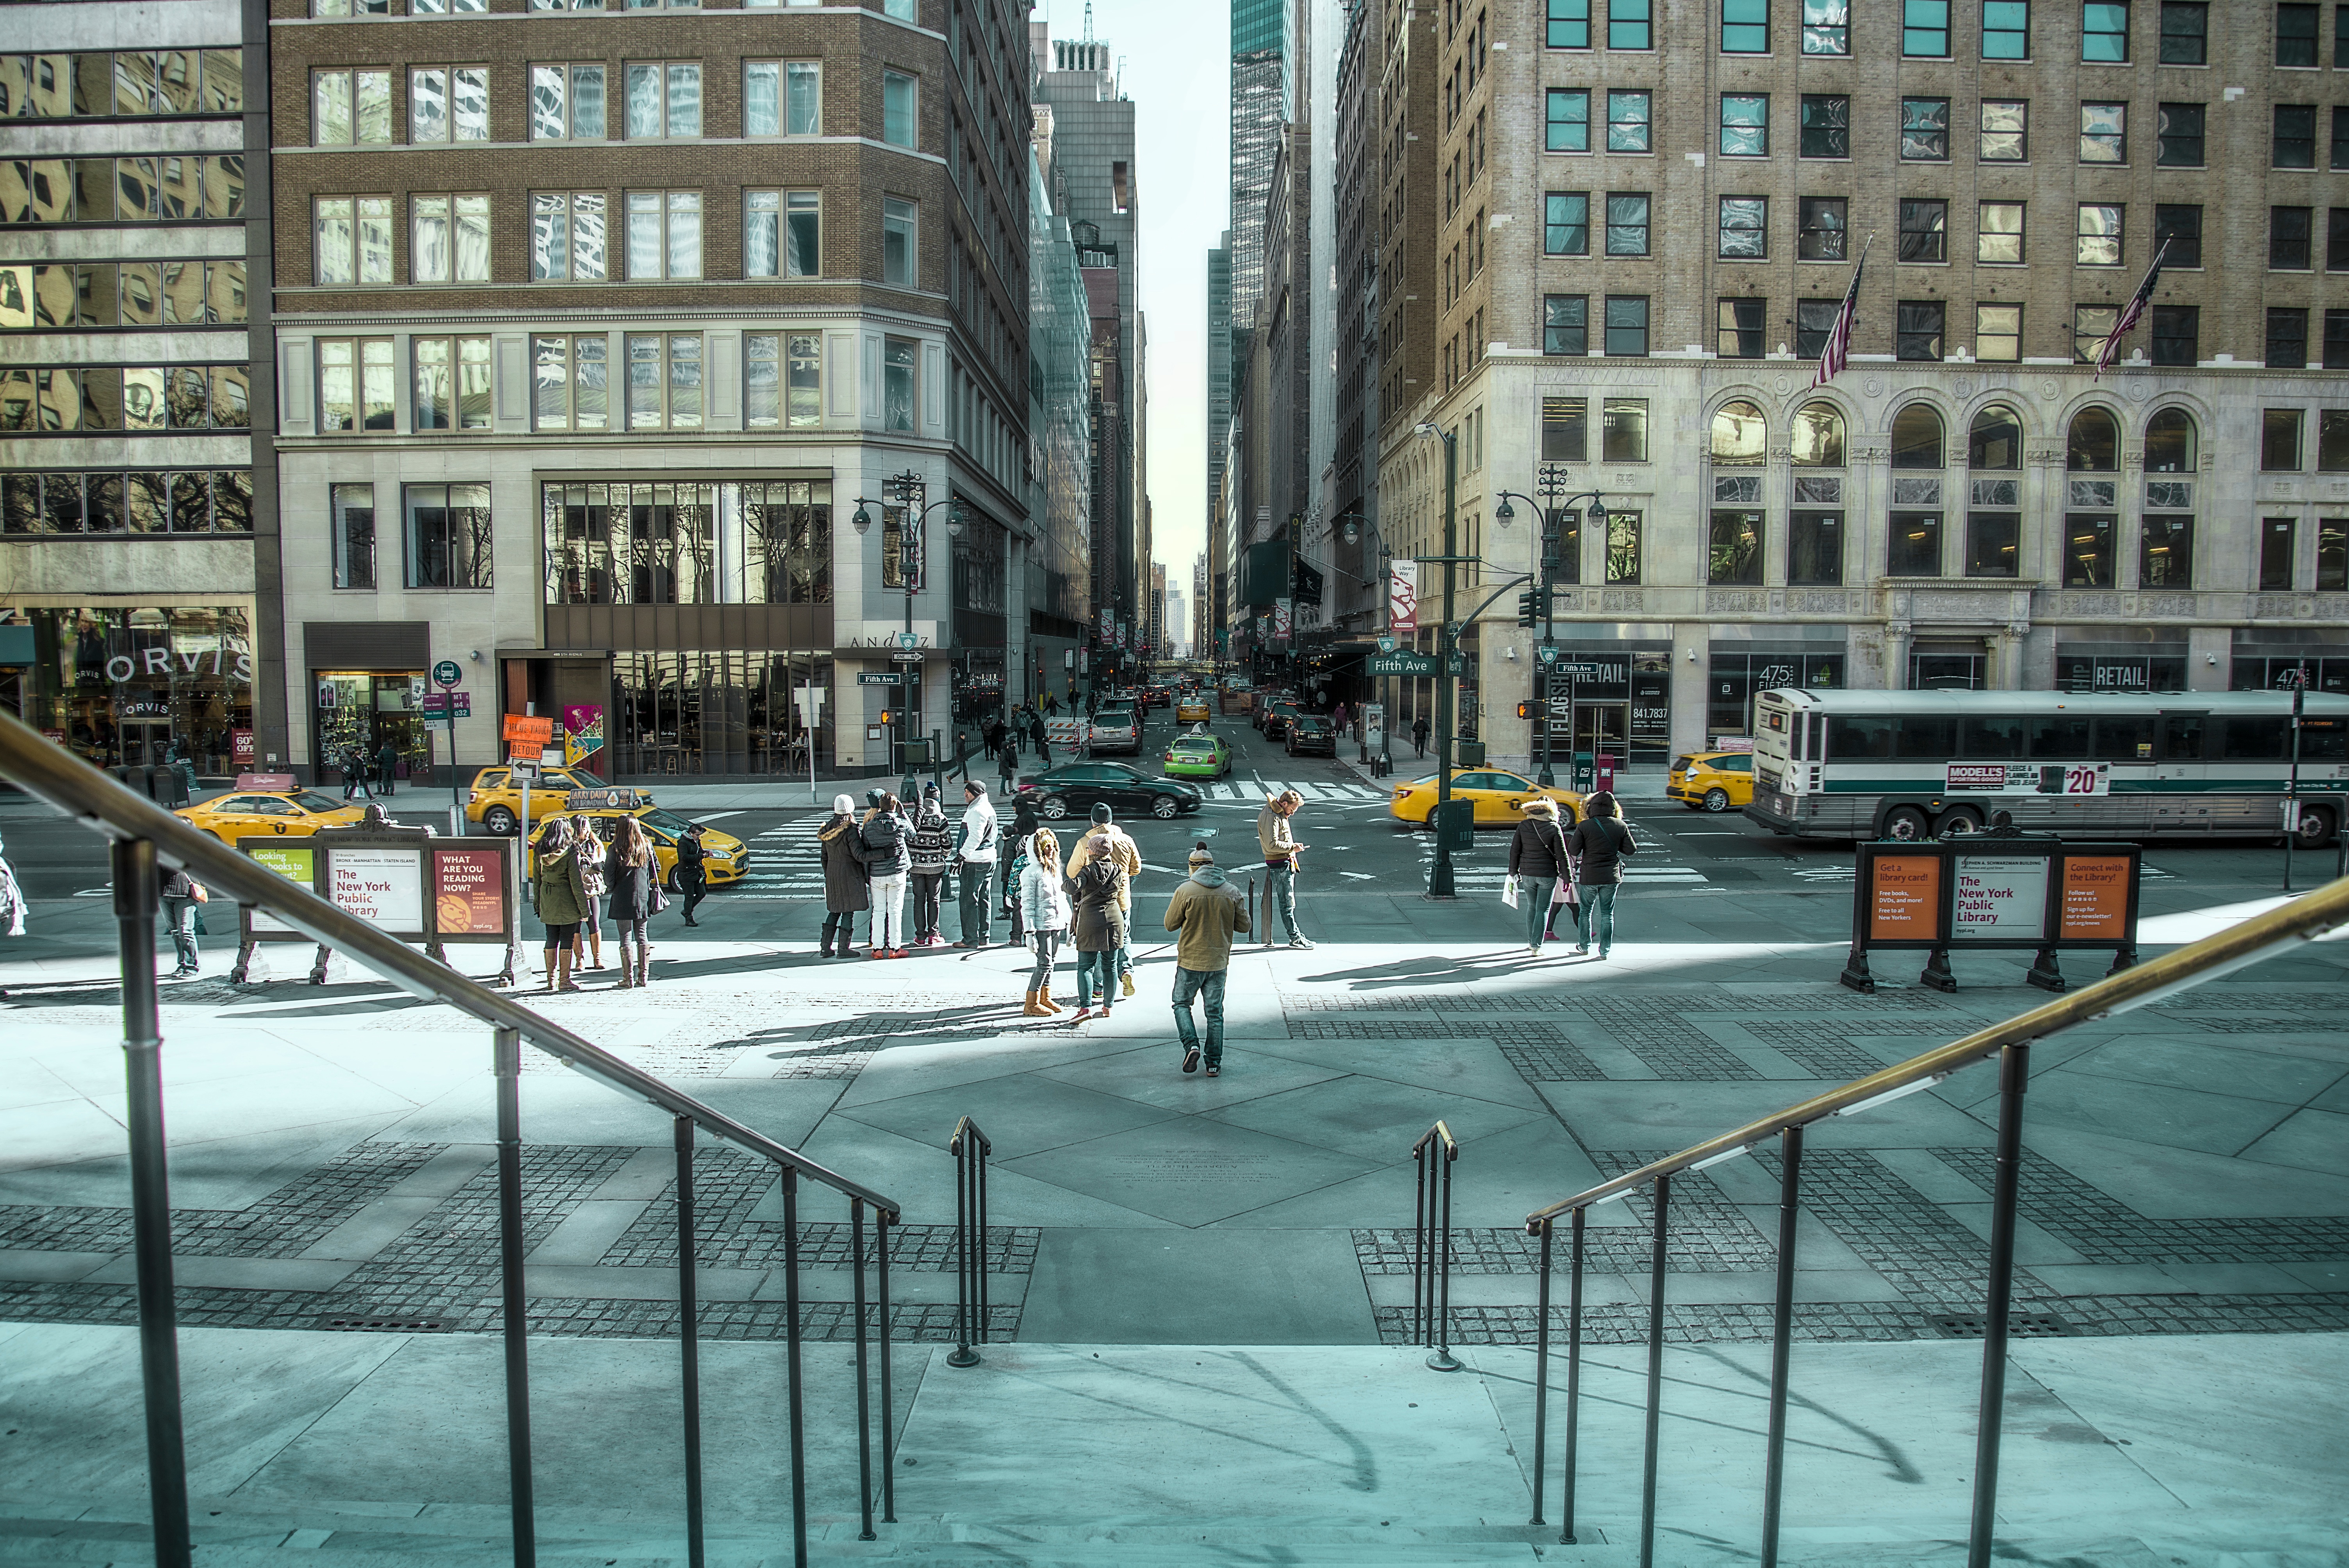
pedestrian, snow, winter, street, sidewalk, town, rail, city, skyscraper, urban, cityscape, downtown, metro, plaza, town square, urban area, human settlement